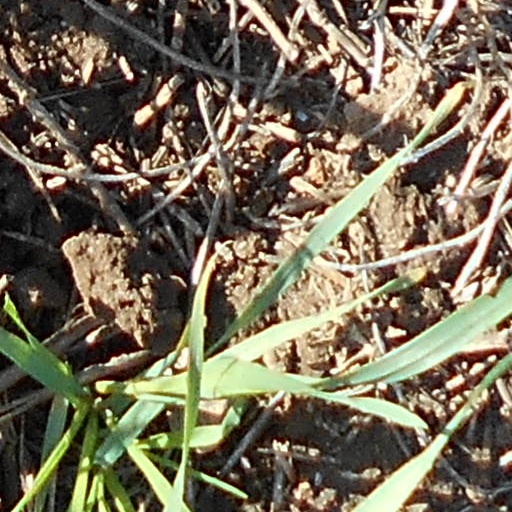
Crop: wheat